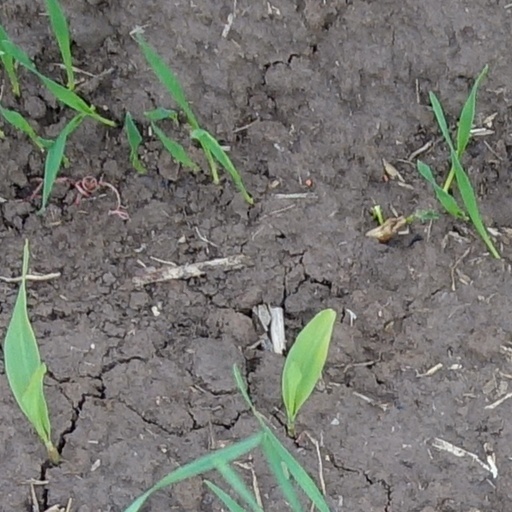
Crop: wheat